United States Capitol cornerstone laying

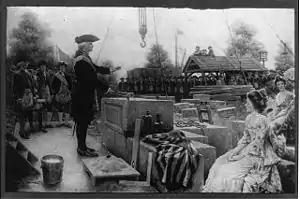
Washington laying the cornerstone of the U.S. Capitol in a photo reproduction of a painting

At 10:00 a.m. on September 18, President of the United States George Washington and his Masonic entourage crossed the Potomac River to arrive in Federal City (District of Columbia). There, they were joined by an escort consisting of the Alexandria Volunteer Artillery, and members of Masonic lodges from Virginia, Maryland, Georgetown, and Federal City. They proceeded to the construction grounds approximately away. At the site of the Capitol, Washington was received by Joseph Clark, the Grand Master of the Grand Lodge of Maryland. A silver plaque, fashioned by Georgetown silversmith Caleb Bentley, was handed to Washington, who stepped into the foundation trench and placed the plaque, whereupon the cornerstone was lowered. The plaque was inscribed with a brief tribute to the "military valor and prudence" of Washington, and dedicated the building in the "first year, of the second term, of the presidency of George Washington ... and in the year of Masonry 5,793."